Beersheba

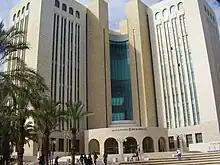
Beersheba District Court

Beersheba is located on the northern edge of the Negev desert south-east of Tel Aviv and south-west of Jerusalem. The city is located on the main route from the center and north of the country to Eilat in the far south. The Beersheba Valley has been populated for thousands of years, as it has available water, which flows from the Hebron hills in the winter and is stored underground in vast quantities. The main river in Beersheba is Nahal Be'er Sheva, a stream that flows year round and occasionally floods in the winter. The Kovshim and Katef streams are other important wadis that pass through the city. Beersheba is surrounded by several satellite towns, including Omer, Lehavim, and Meitar, and the Bedouin localities of Rahat, Tel as-Sabi, and Lakiya. Just northwest of the city (near Ramot neighborhood) is a region called Goral hills (heb:גבעות גורל lit: hills of fate), the area has hills with up to above sea level and low as above sea level. Due to heavy construction the flora unique to the area is endangered.